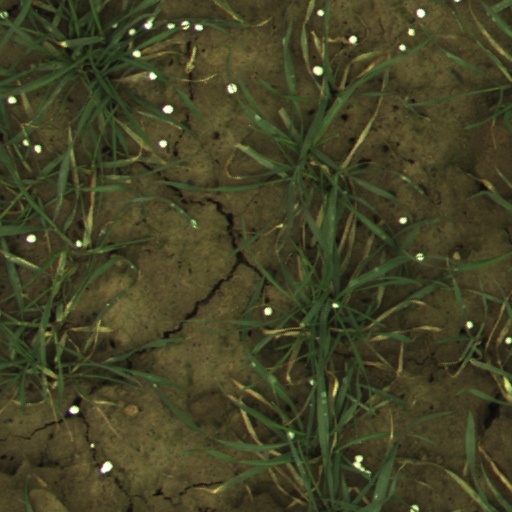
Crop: wheat